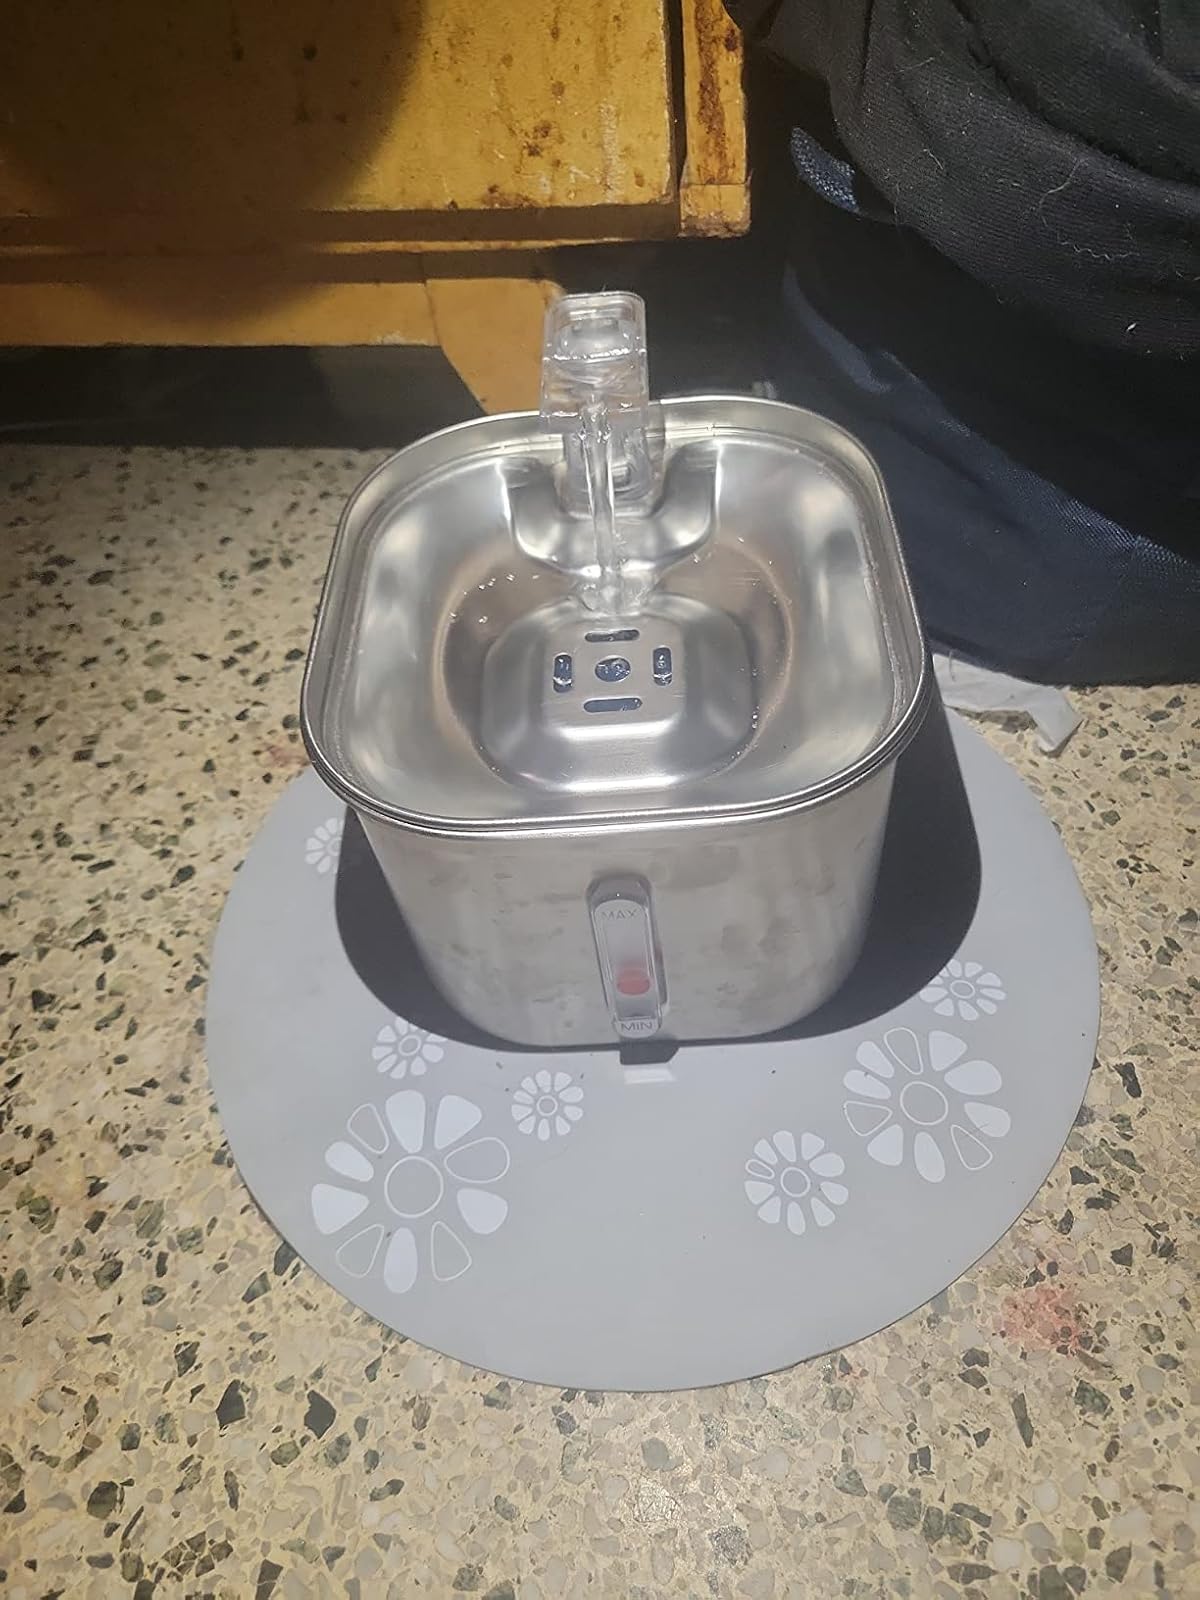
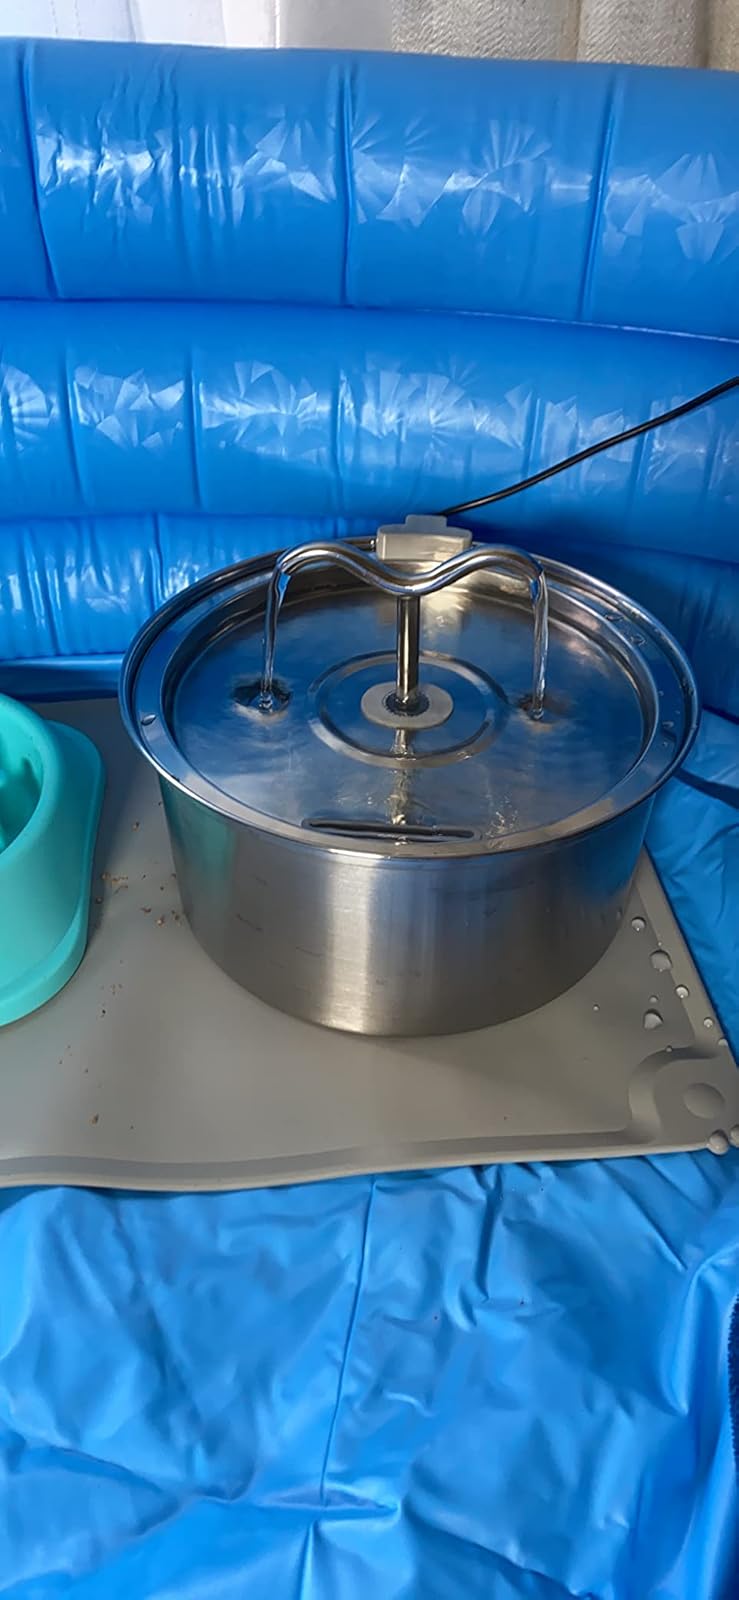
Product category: items_bowl
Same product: no